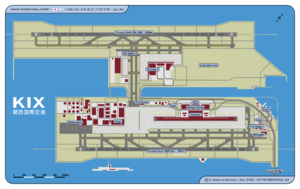
L'aéroport international du Kansai, est un aéroport international construit sur une île artificielle dans la baie d'Ōsaka, au sud de la ville d'Ōsaka au Japon. Il est en service depuis le 4 septembre 1994.